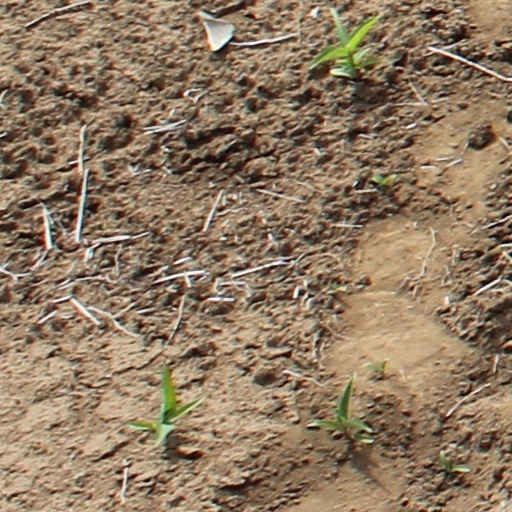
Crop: wheat